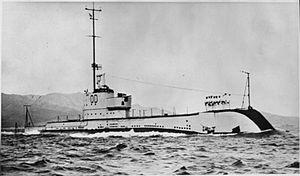
Le HMS Odin (N84) est un sous-marin de la classe Odin mis en service dans la Royal Navy.
La classe Odin est une classe de 12 sous-marins développée et construite par la Royal Navy après la Première Guerre mondiale.